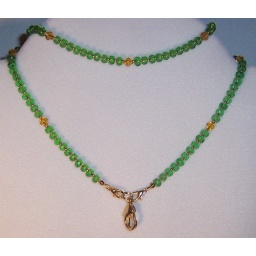
Faceted green and gold colored glass beads separated by gold glass seed beads.